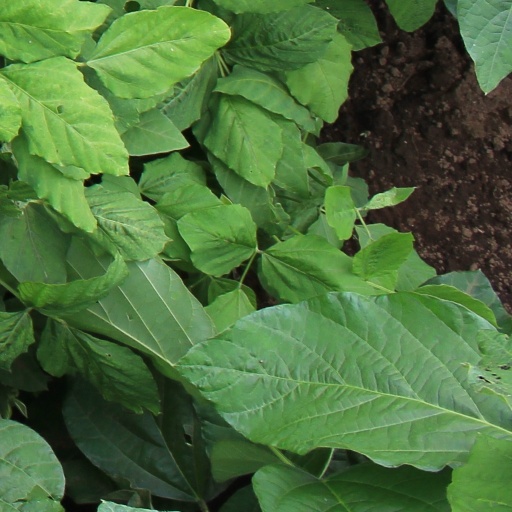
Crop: soybean